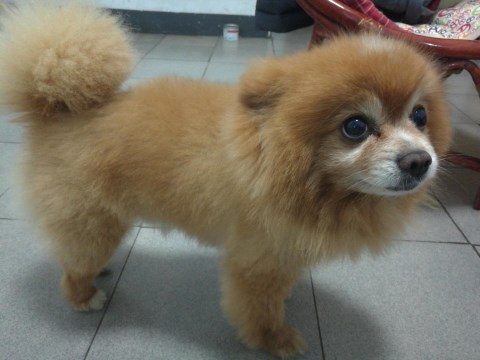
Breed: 1936-n000005-Pomeranian